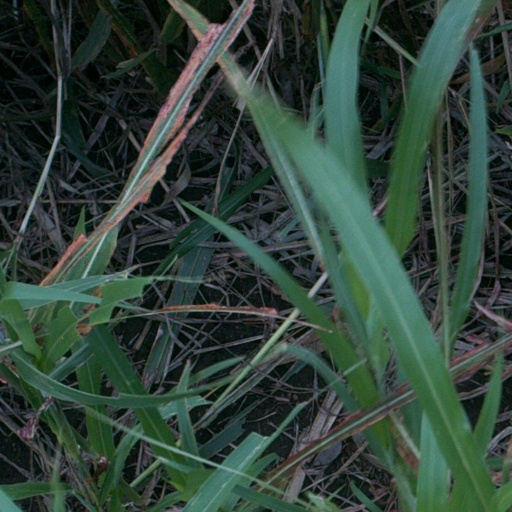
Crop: sorghum